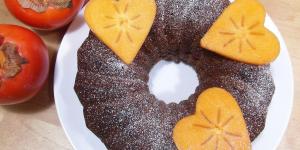
bizcocho de caqui con nueces